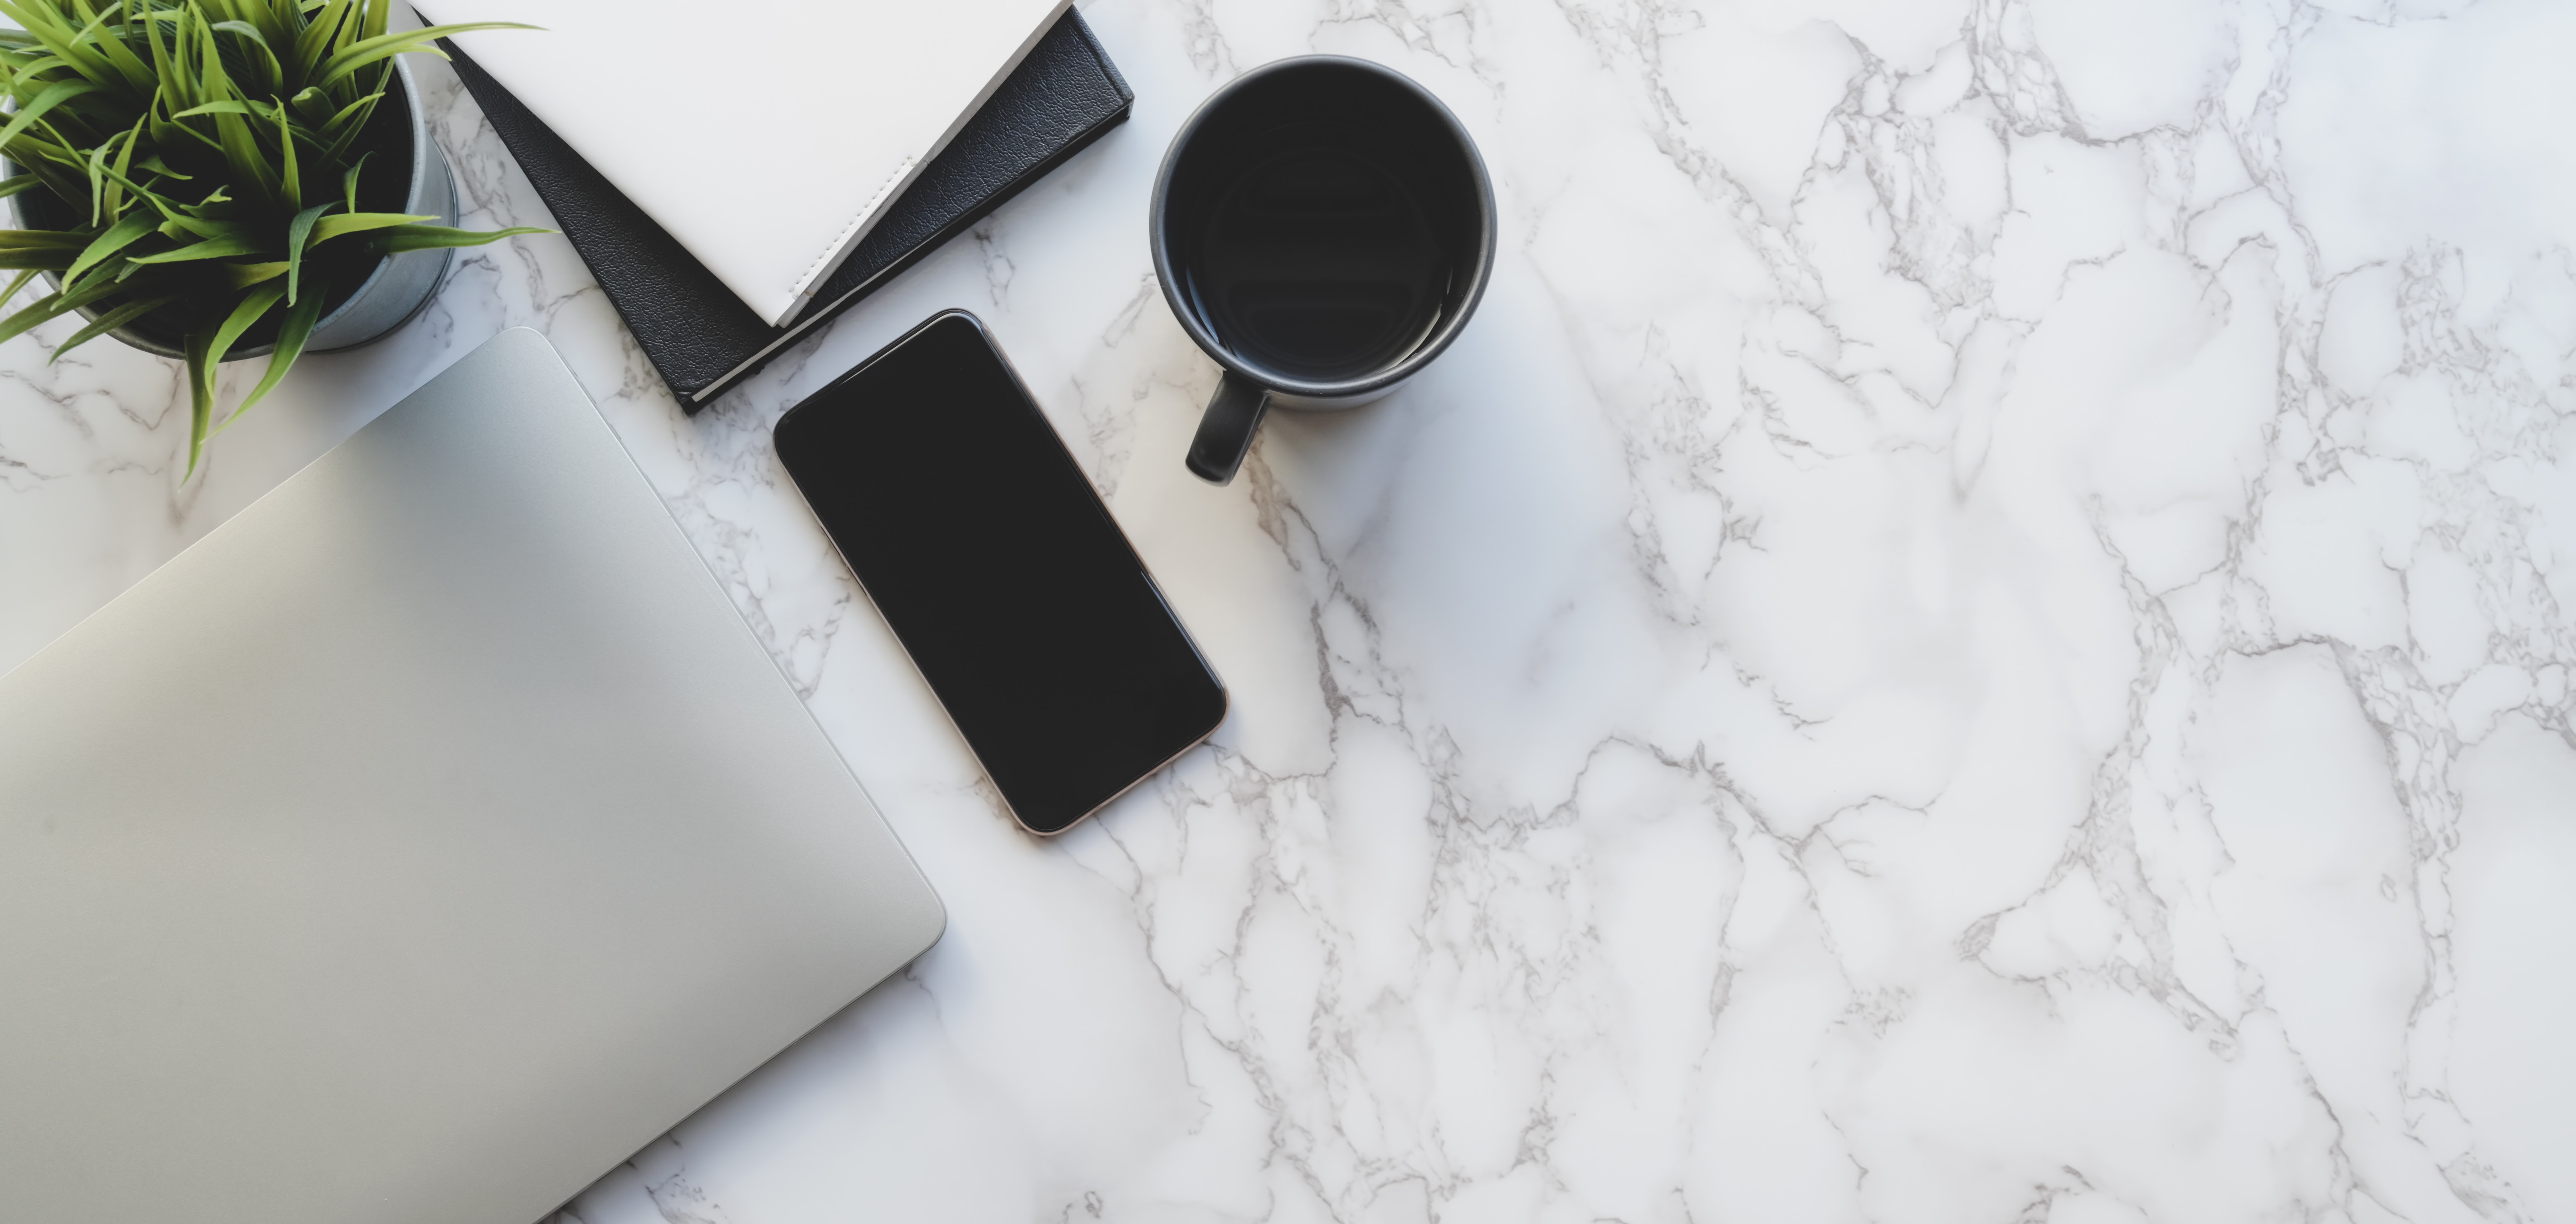
phone, white, Material property, room